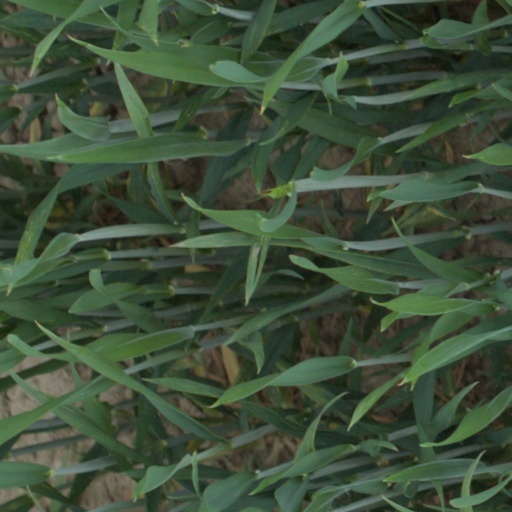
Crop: wheat